Eastern Border District

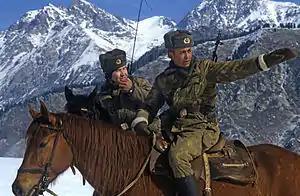
Mounted Alpine Frontier Guards, January 1984

The Red Banner Eastern Border District ("Краснознамённый Восточный пограничный округ") (KВPO) - was a military-administrative district of the KGB Border Guard. The district had its headquarters in Almaty. It guarded the western part of the Chinese-Soviet border and a small section of the Afghan-Soviet border along the Wakhan District, after which began the terrain of the Red Banner Central Asian Border District.